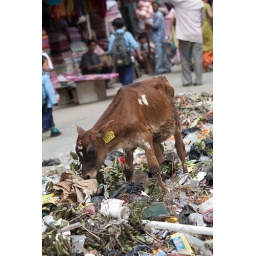
A commercial cow grazing in a field of trash.